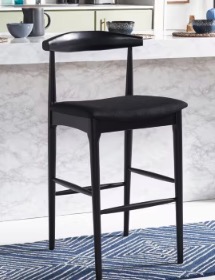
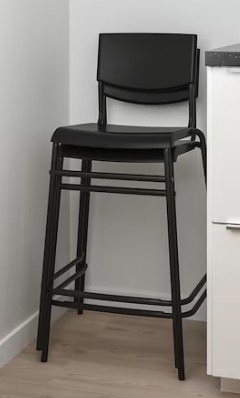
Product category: stool
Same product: no